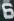
Number: 6